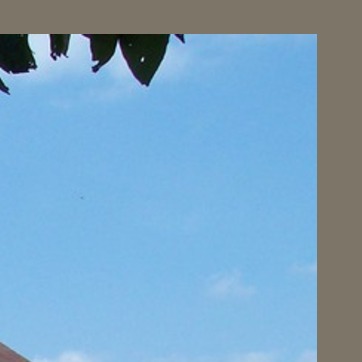
Material: sky